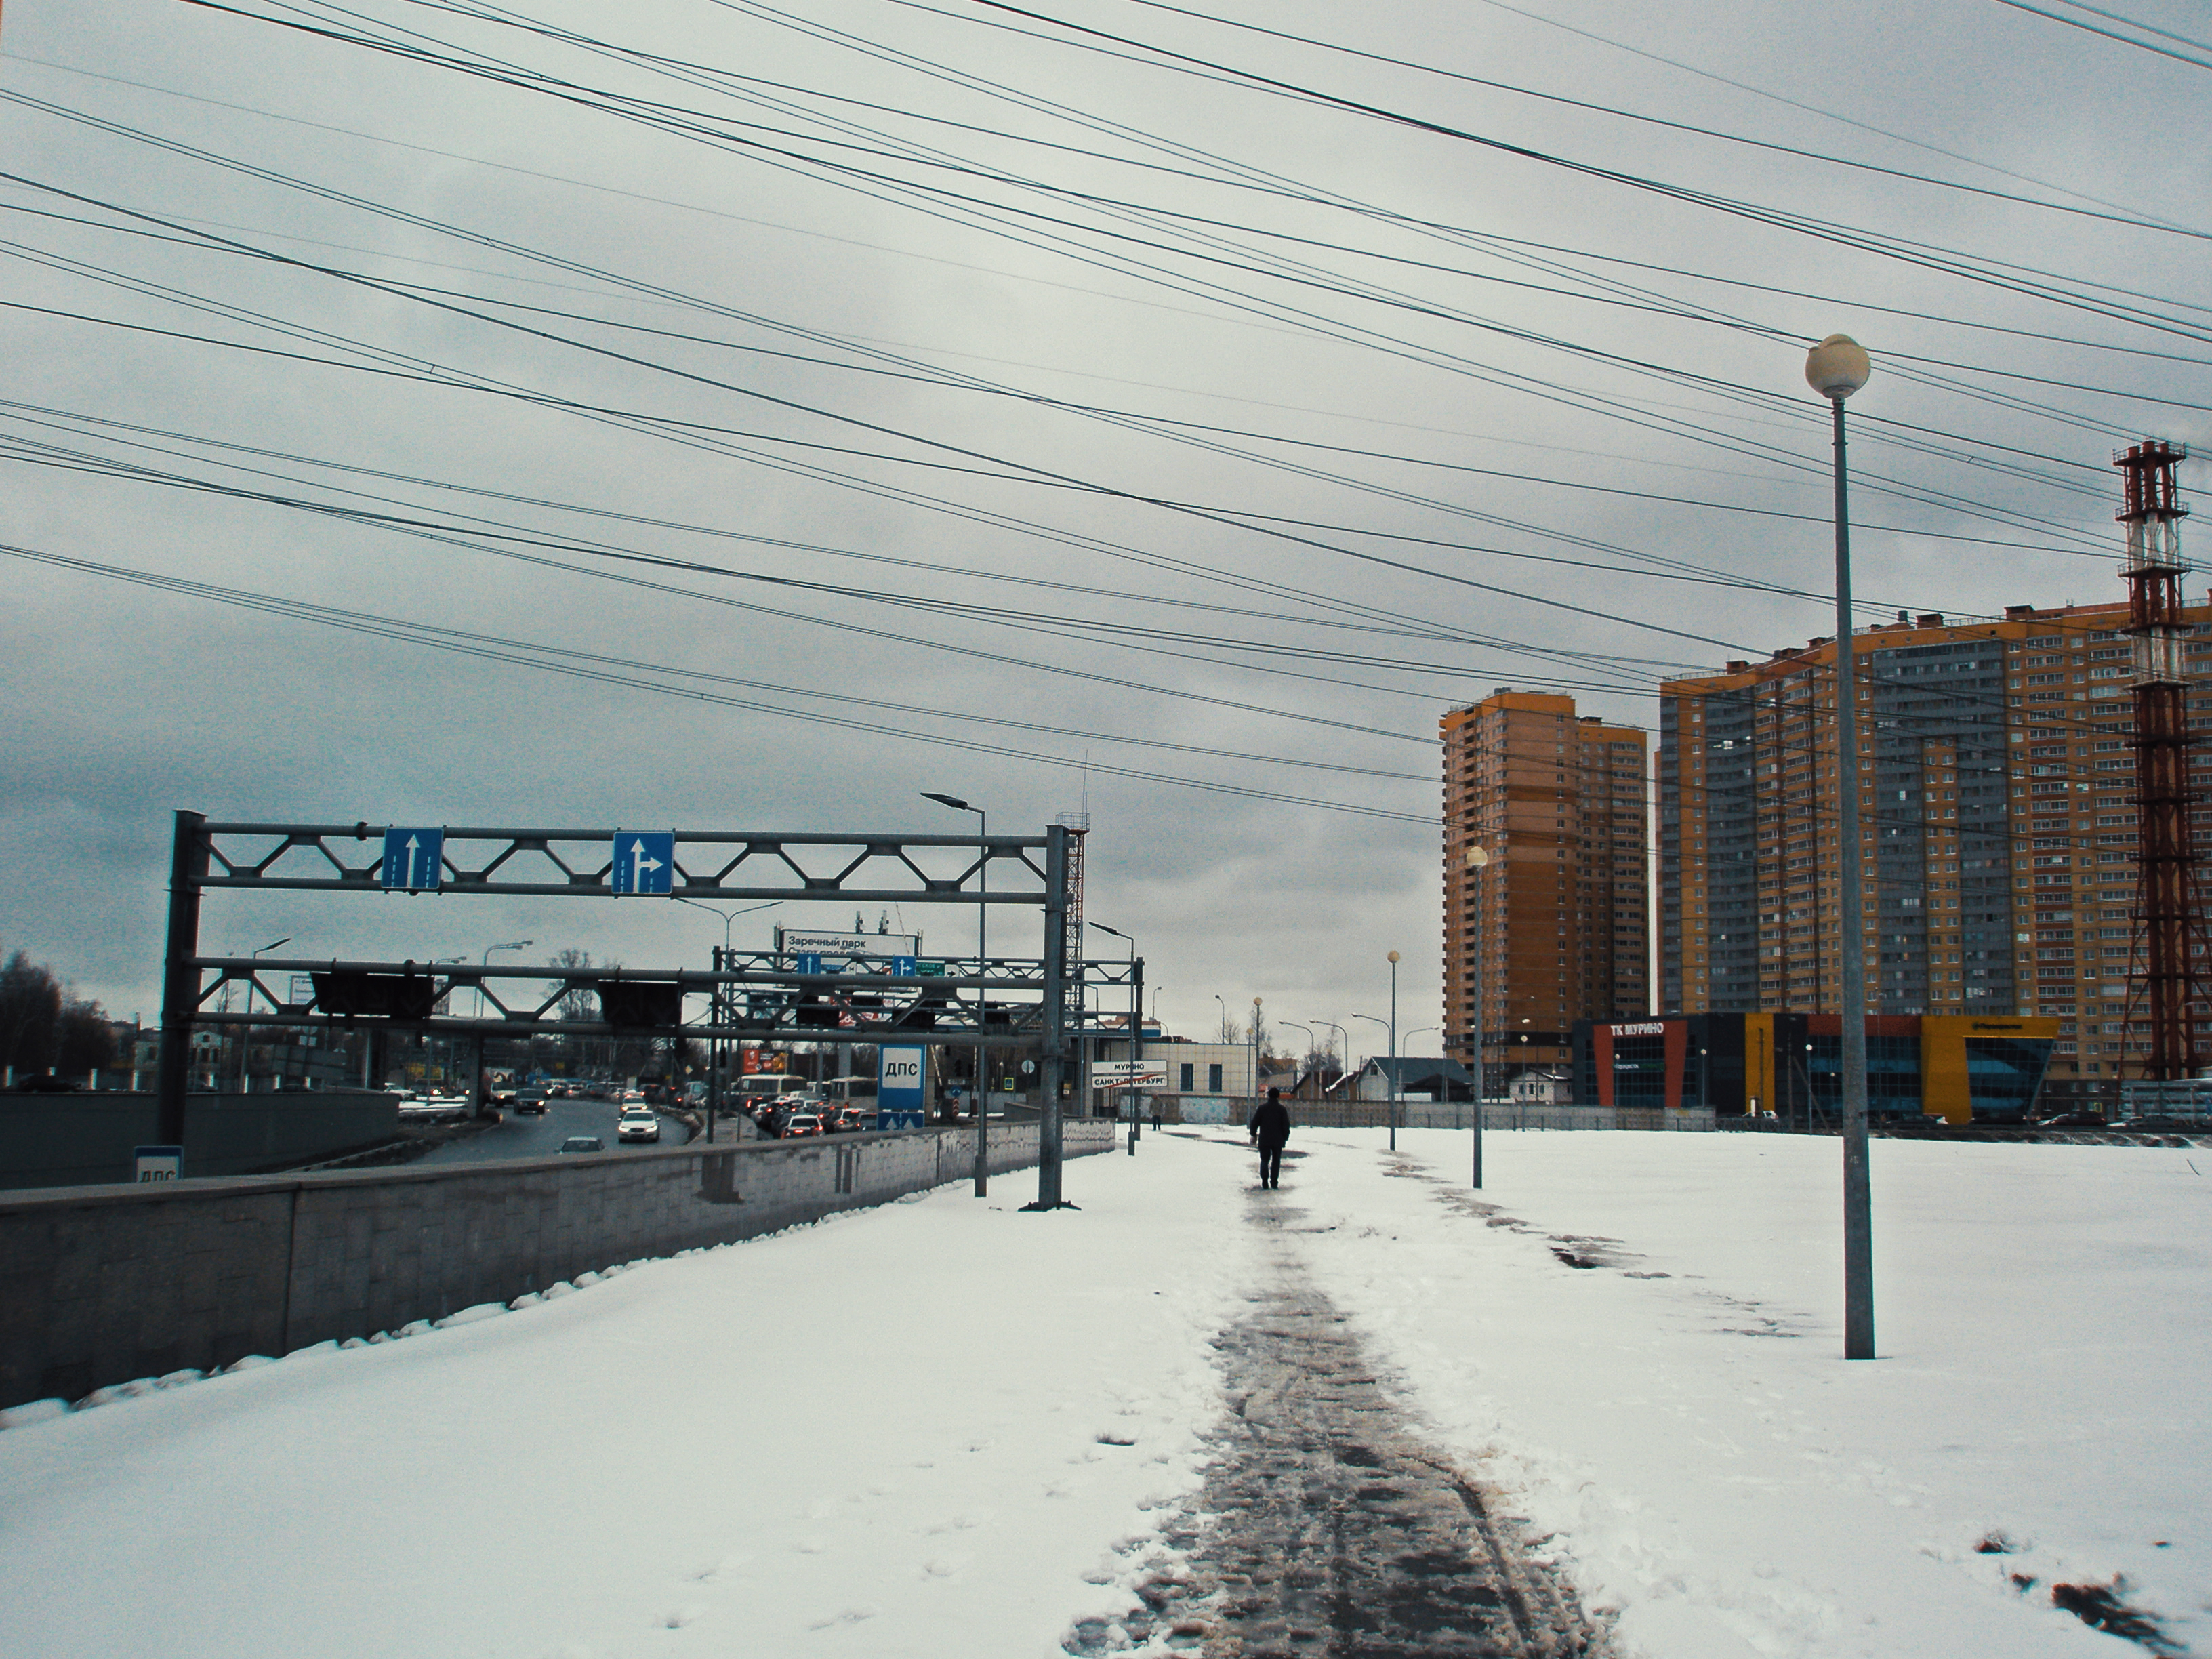
images, sky, cloud, building, snow, street light, electricity, overhead power line, road surface, slope, urban design, line, thoroughfare, residential area, freezing, road, city, tree, metropolitan area, winter, electrical supply, public utility, wire, event, tower block, precipitation, asphalt, mixed use, street, sidewalk, suburb, evening, fence, downtown, horizon, metal, lane, landscape, reflection, pedestrian, cable, track, winter storm, electrical network, light fixture, frost, transport